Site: brandenburg
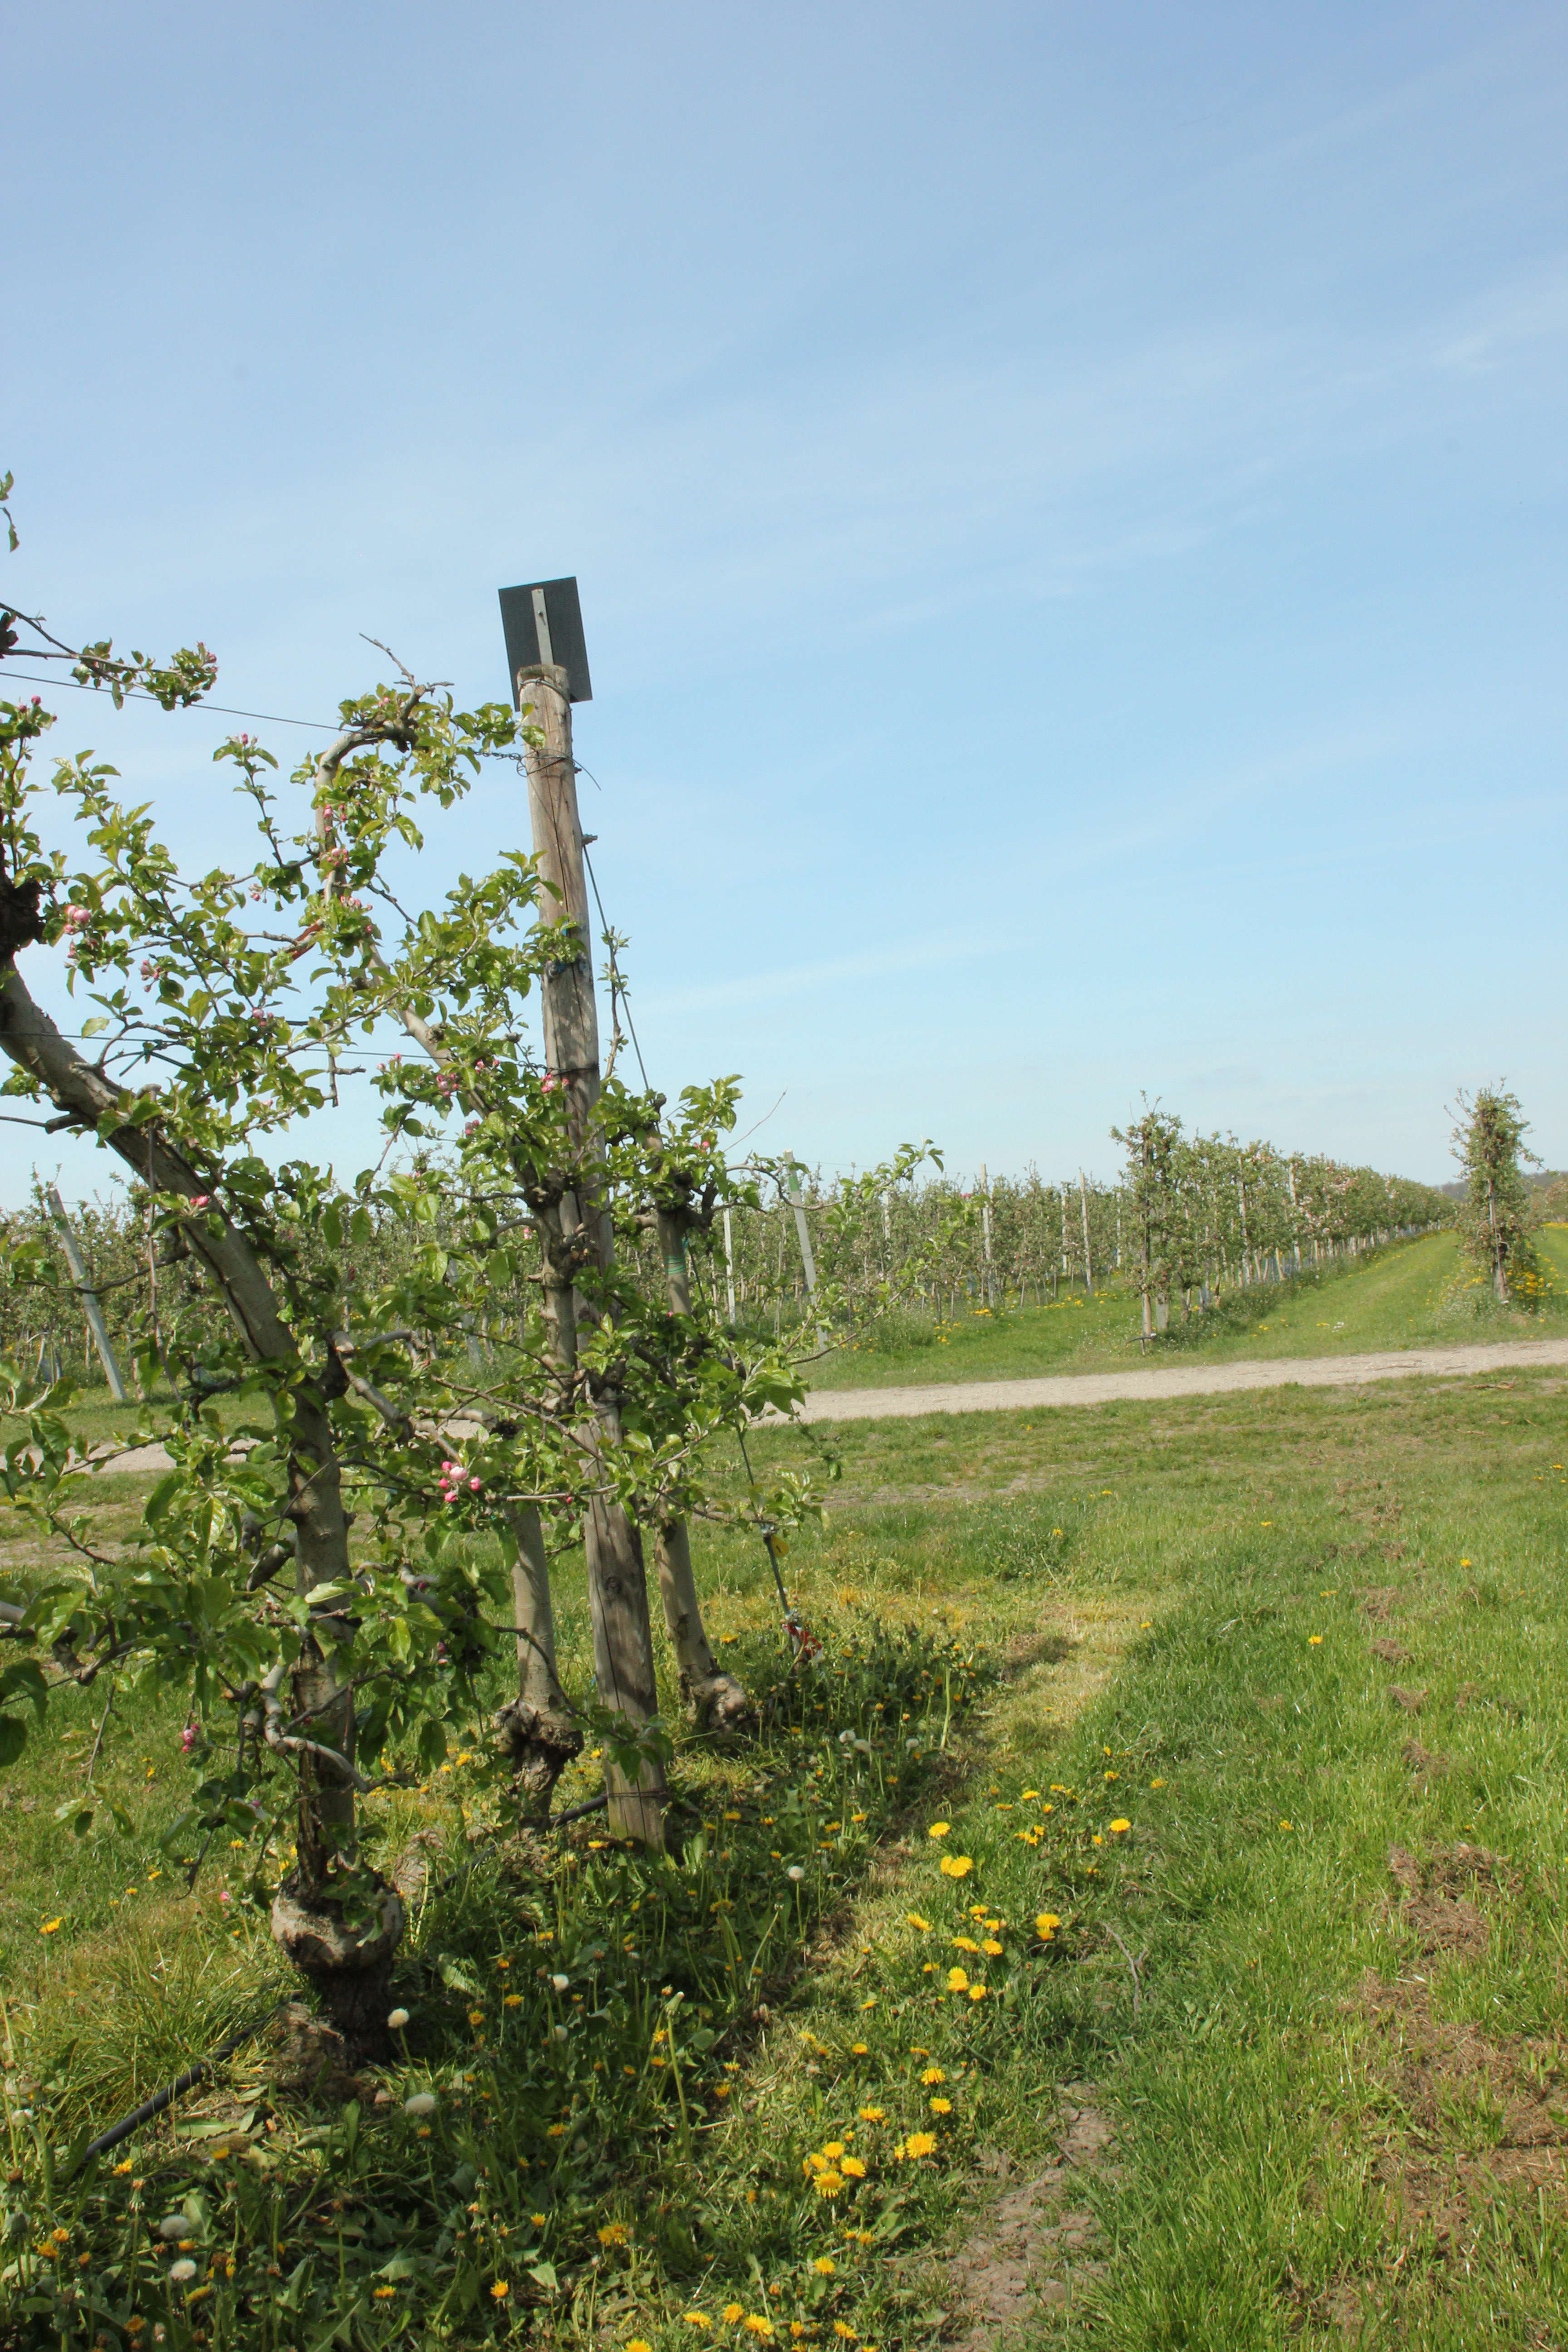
Growth stage (BBCH 60): Flowering